Glam metal

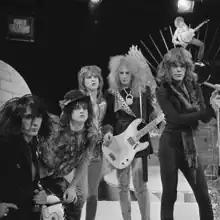
New York Dolls in 1973. Their visual style influenced the look of many 1980s-era glam metal groups.

Music journalist Stephen Davis claims the influences of the style can be traced back to acts like New York Dolls, Aerosmith, KISS, Cheap Trick, Boston, Sweet and to a lesser extent Alice Cooper, were influences on the genre too. Finnish band Hanoi Rocks, heavily influenced themselves by the New York Dolls, have been credited with setting a blueprint for the look of hair metal.